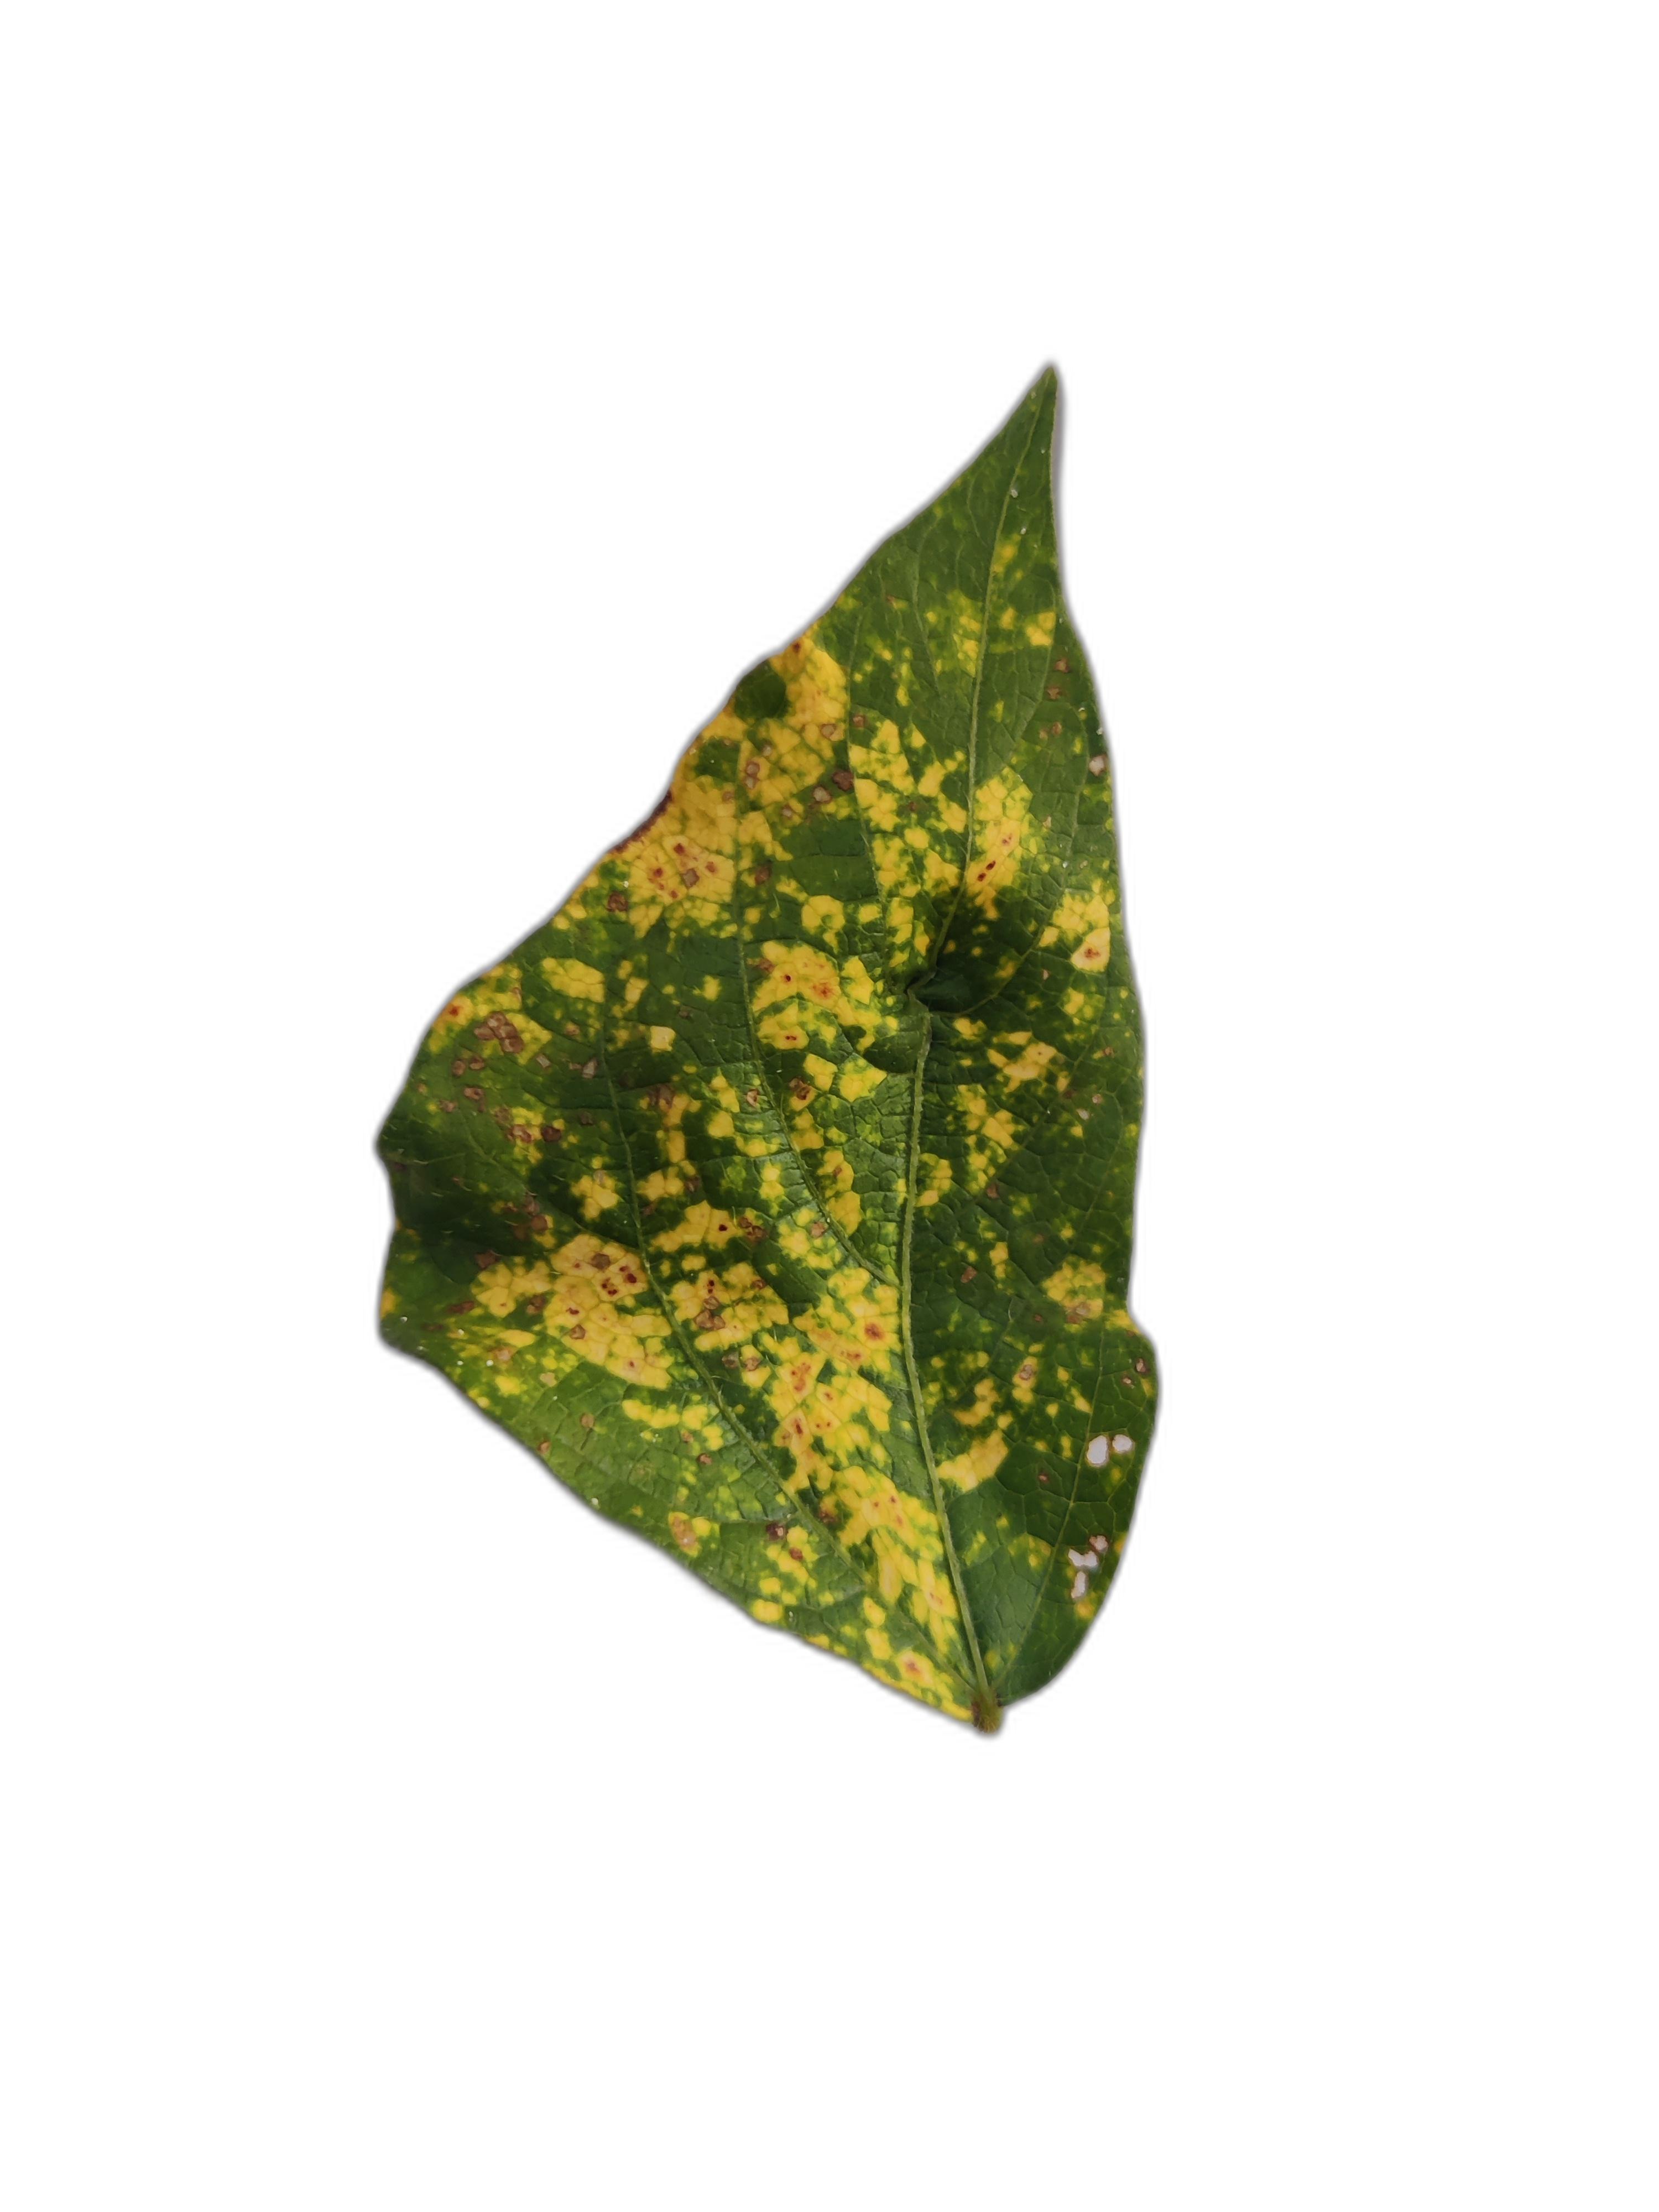
Label: Yellow Mosaic